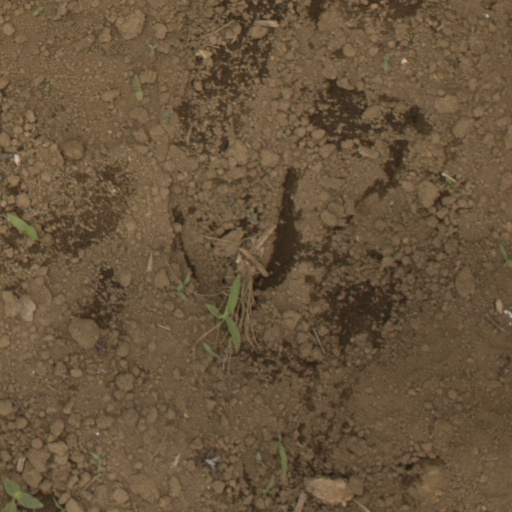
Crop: Jerusalem artichoke